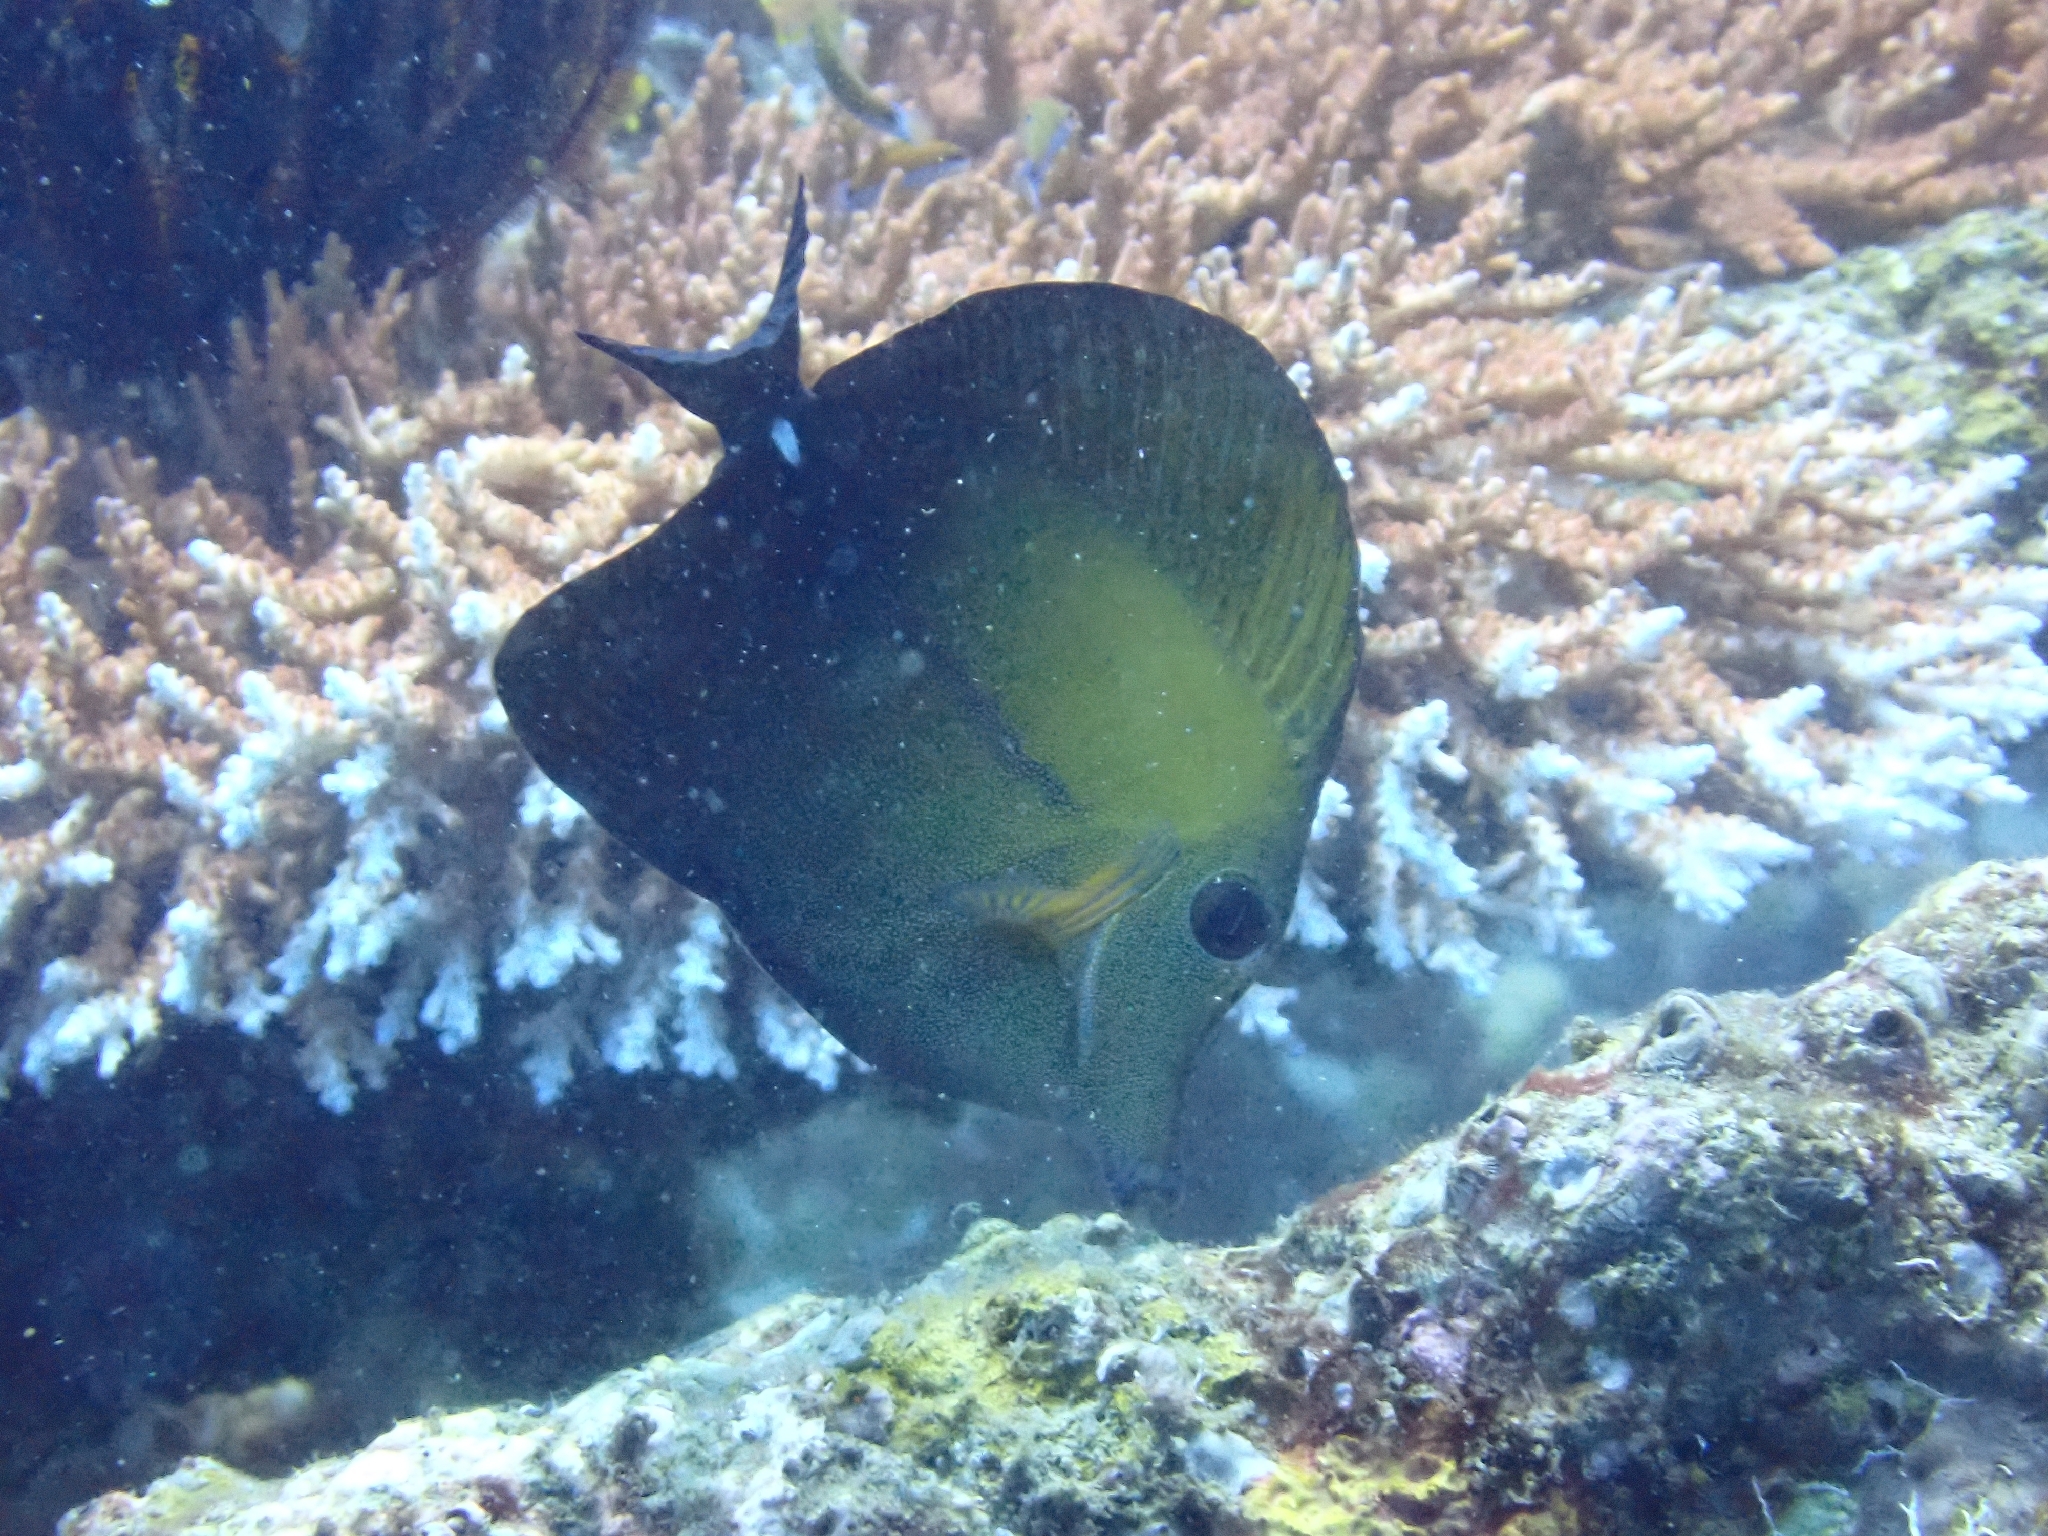
fish (species not among the labelled classes)